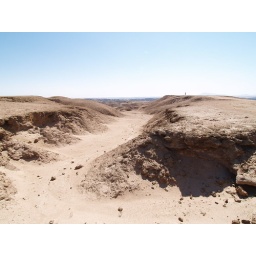
Go and look closer if you are able to find the person standing alone in this impressive dessert area.